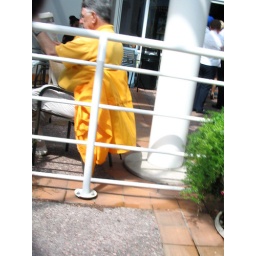
Cropped image of a guy in yellow shirt reading paper